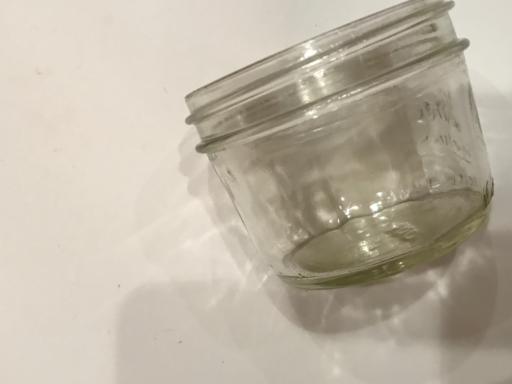
Waste category: glass